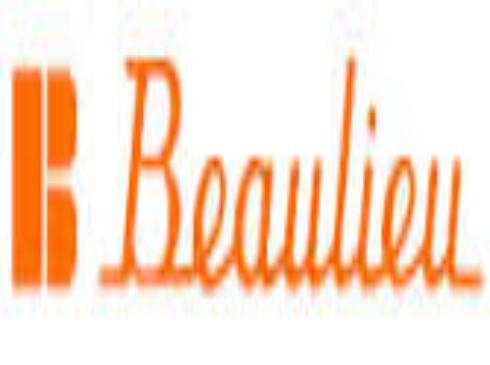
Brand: Beaulieu
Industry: Food